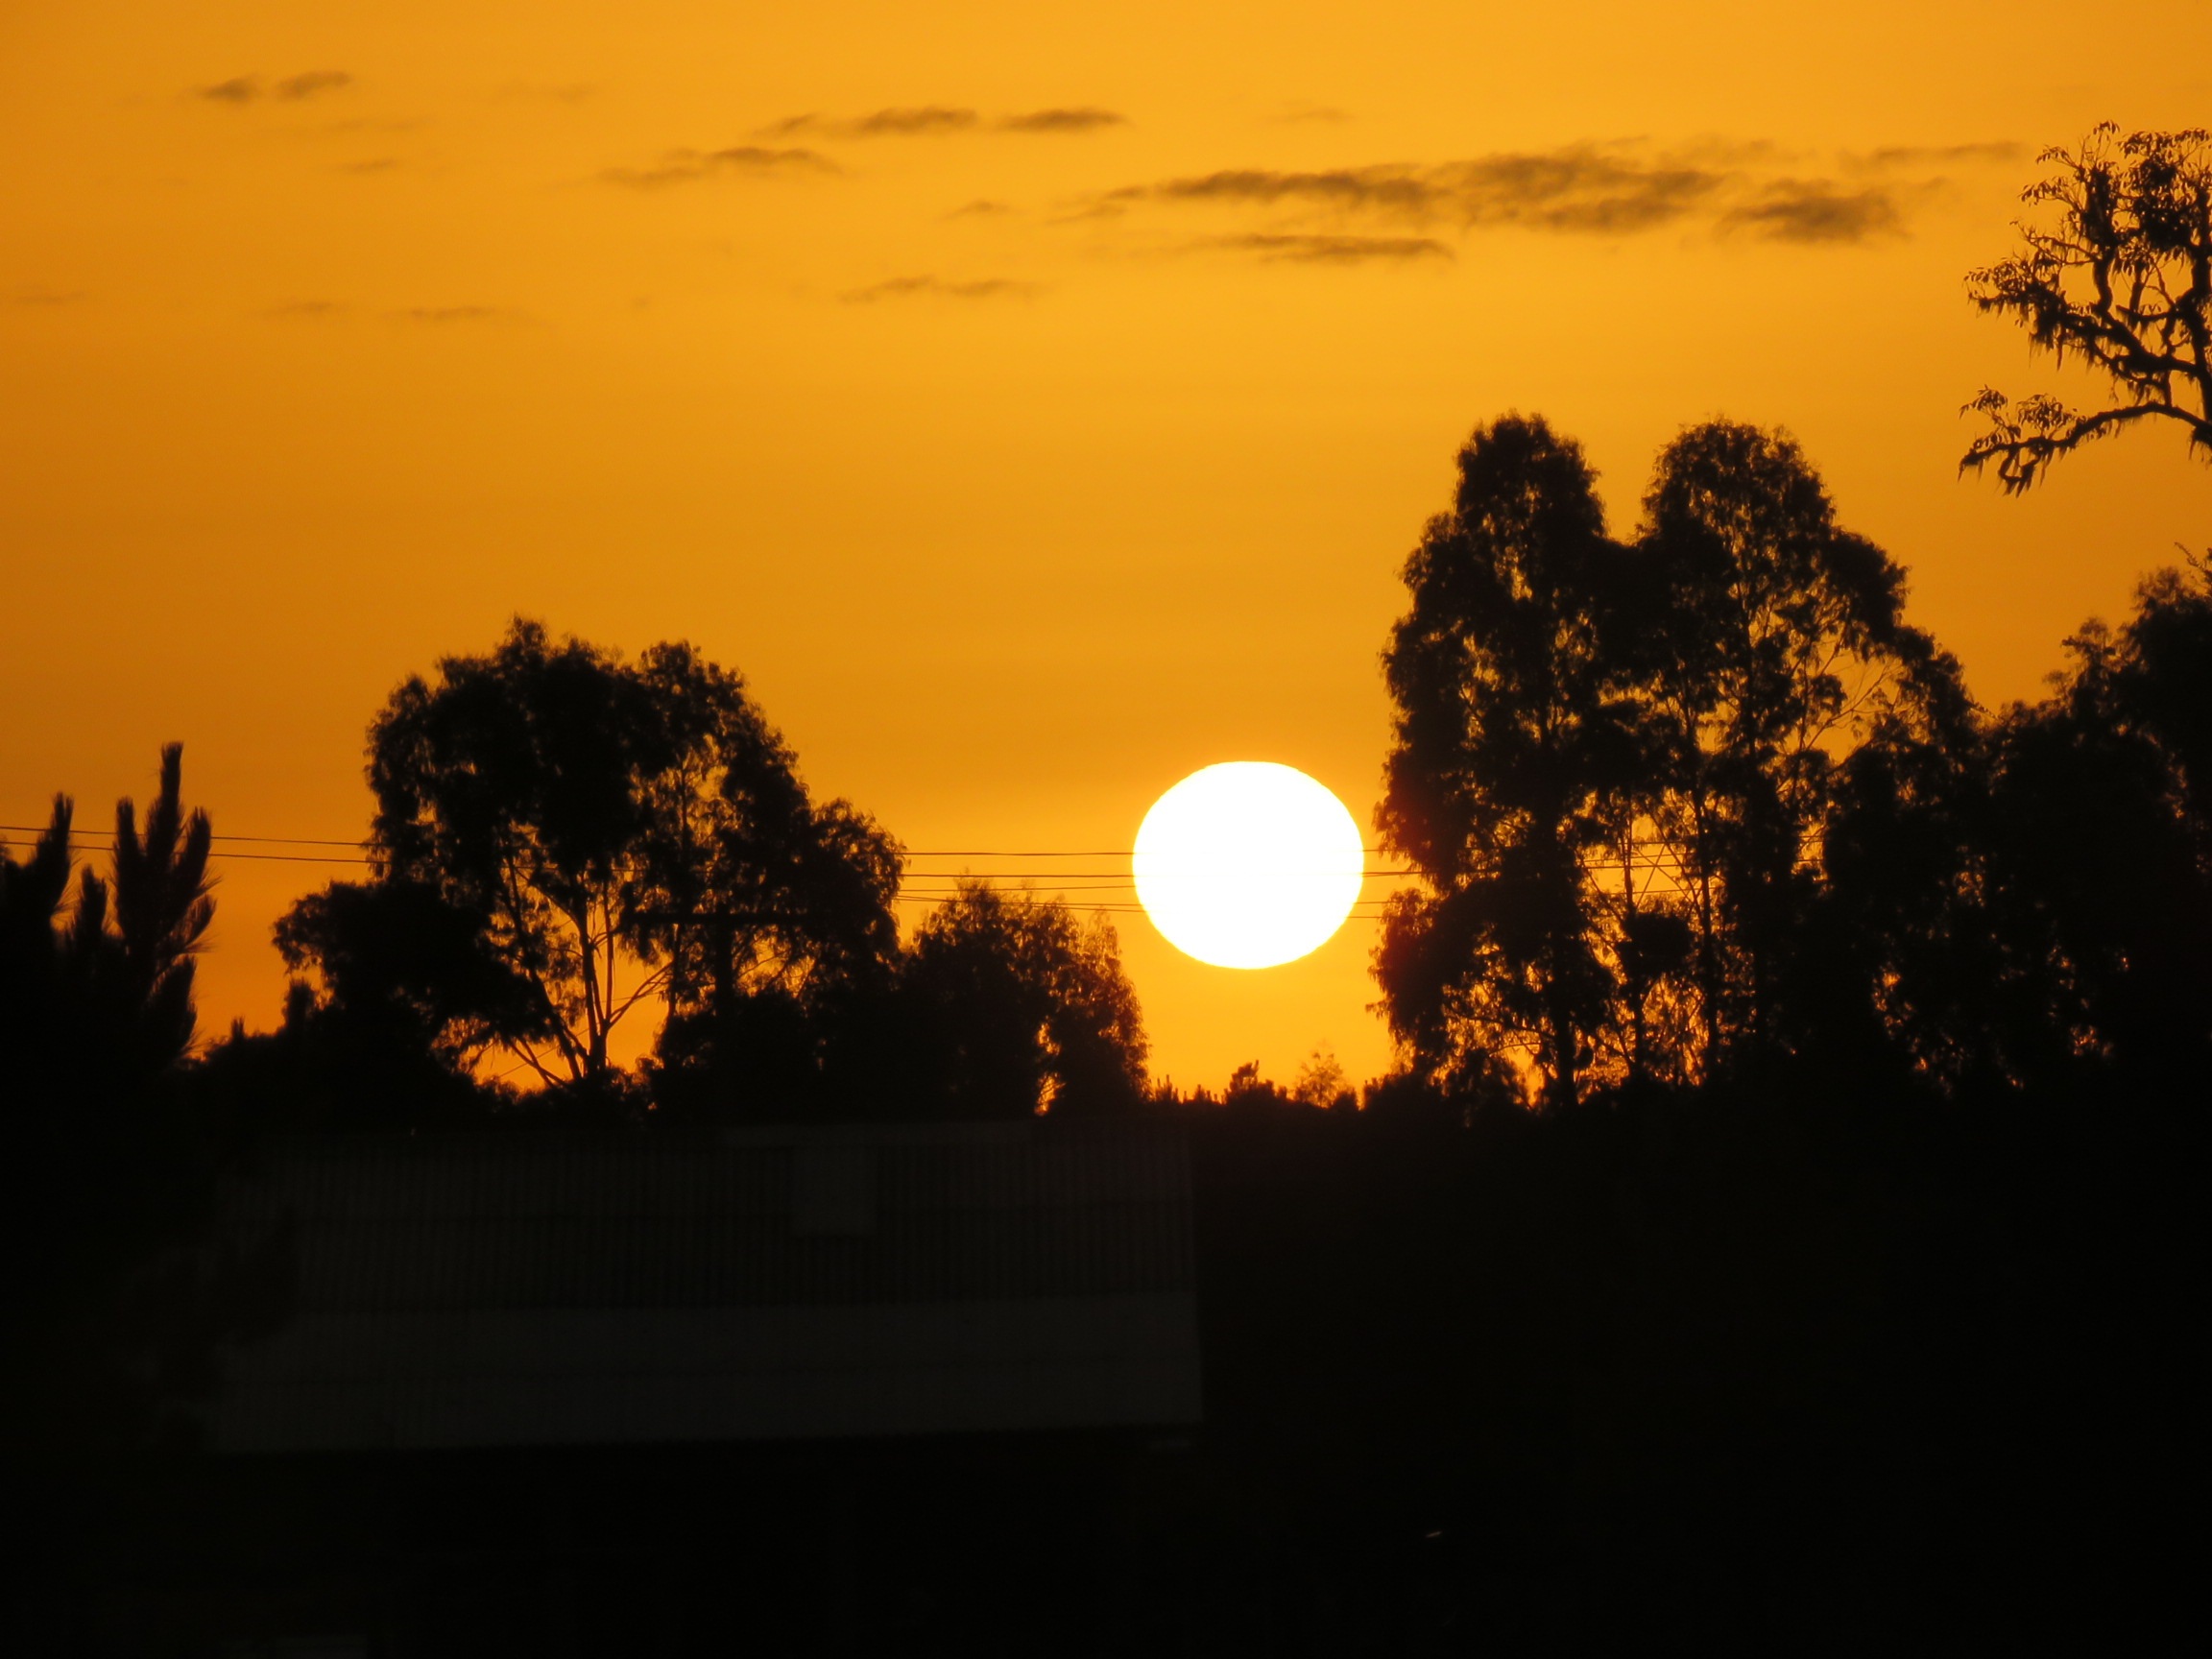
landscape, nature, horizon, cloud, sky, sun, sunrise, sunset, sunlight, morning, dawn, atmosphere, dusk, evening, sol, eventide, afterglow, astronomical object